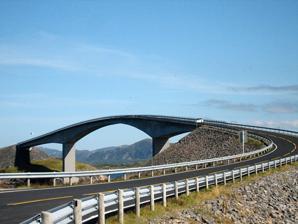
Building: Storseisundet Bridge
Country: Norway
Year built: 1989
Bridge in Hustadvika & Averøy, Norway Storseisundet  Bridge Storseisundbrua View of the bridge Coordinates 63°01′00″N 7°21′16″E / 63.01674°N 7.35431°E / 63.01674; 7.35431 Carries Fv64 Crosses Storseisund Locale Hustadvika & Averøy , Norway Characteristics Design Cantilever bridge Total length 260 metres (850 ft) Longest span 130 metres (430 ft) Clearance below 23 metres (75 ft) History Opened 7 July 1989 ; 35 years ago ( 1989-07-07 ) Statistics Daily traffic 2000 Toll no, only 1989-1999 Location The Storseisundet Bridge ( Norwegian : Storseisundbrua ) is the longest of the eight bridges that make up the Atlanterhavsveien ("The Atlantic Road"), the road connection from the mainland Romsdal peninsula to the island of Averøya in Møre og Romsdal county, Norway . The bridge sits on the border between Hustadvika Municipality and Averøy Municipality and passes through an archipelago as it links mainland Norway with the island of Averoy. It is one of the country's official national tourist routes. Storseisundet Bridge is a cantilever bridge that is 260 metres (850 ft) long and with a maximum clearance to the sea of 23 metres (75 ft). The length including the embankments on both ends, is around 750 metres (2,460 ft). It was opened on 7 July 1989, and it was a toll road until June 1999. Over the six years that it took to construct, workers struggled with the region's wild weather and were interrupted by twelve strong wind storms. 122 million Norwegian krone were spent completing the project, seventy-five percent of which came from public grants. The rest of the funding was recovered with toll fees. The bridge was originally projected to recoup its investment in 15 years, but was completely paid for in ten years. See also List of bridges in Norway List of bridges in Norway by length References